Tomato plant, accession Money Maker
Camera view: vertical (180 deg); turntable rotation: 270 degrees
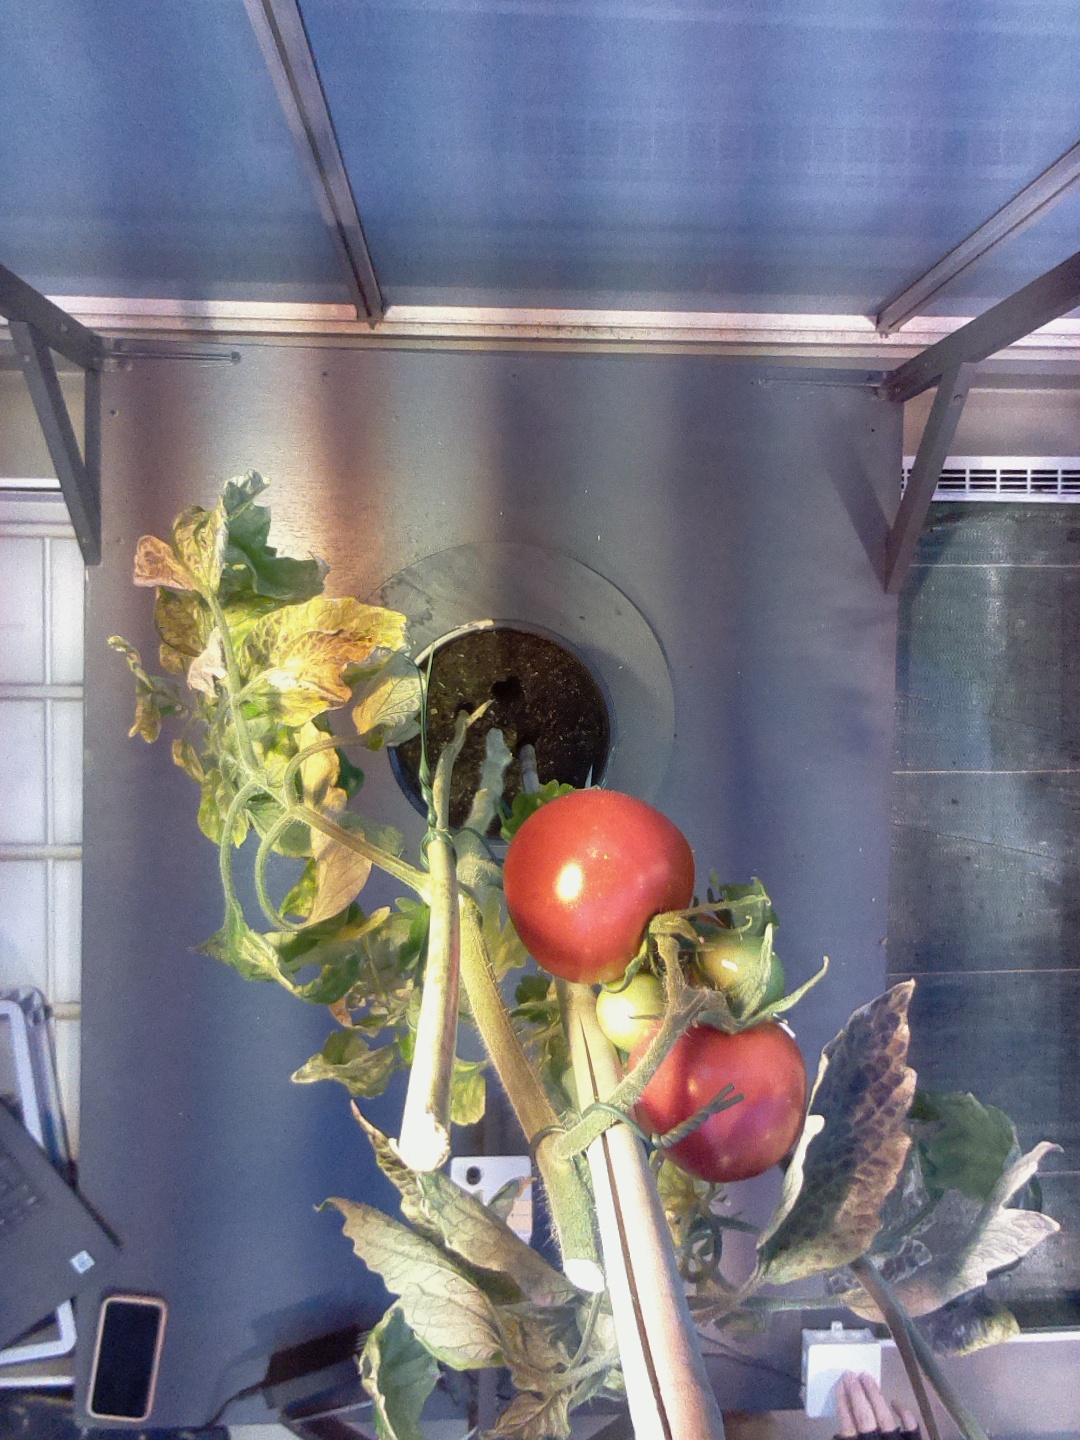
BBCH growth stage 89: 90%-100% of fruits show typical fully ripe color